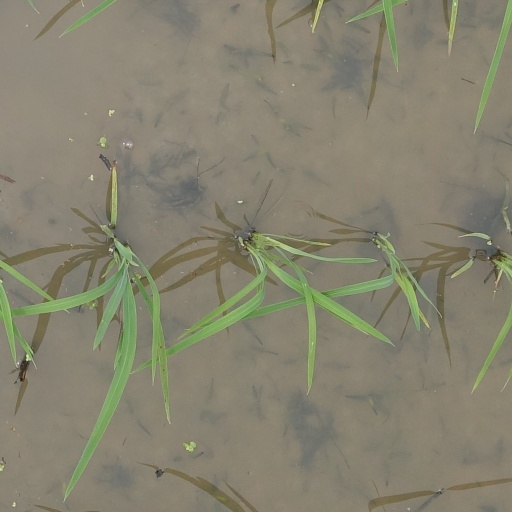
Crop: rice